Palliveettil Chandy

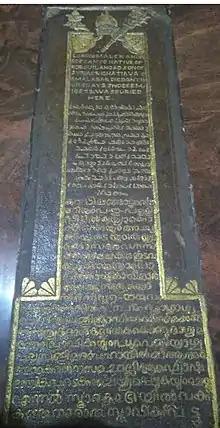
Tomb of Parambil Mar Chandy, Metropolitan and Gate of All India, inside the Madbaha of Marth Mariam Syro-Malabar Church, Kuravilangad.

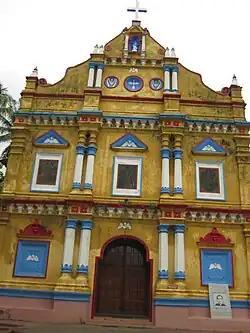
St. Mary's Syro-Malabar Church, Alangad

Historically Saint Thomas Christians were part of East Syriac Church. They came into direct communion with the Church of Rome through the Chaldean Patriarchate with the arrival of Metropolitan Mar Joseph Sulaqa and patriarchal delegate Mar Elias in AD 1554. Historically, the title of the head of the Church of Saint Thomas was the 'Metropolitan and the Gate of India'.